Funnel–mantle locking apparatus

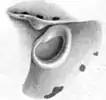
Funnel–mantle locking apparatus of a juvenile male "Argonauta hians"

The funnel–mantle locking apparatus is a structure found in many cephalopods that connects the mantle and hyponome (funnel) and restricts their movement relative to each other. It consists of two interlocking components: one located on the mantle (often fibrous) and the other on the funnel (often cartilaginous). The apparatus may permit some anterior–posterior displacement or prevent movement altogether.